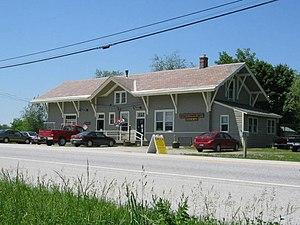
La gare de Castleton est une gare ferroviaire des États-Unis située à Castleton dans l'État du Vermont; elle est desservie par une ligne d'Amtrak.